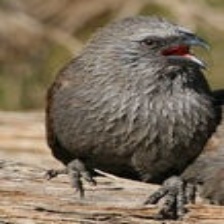
Species: APOSTLEBIRD
Scientific name: STRUTHIDEA CINEREA